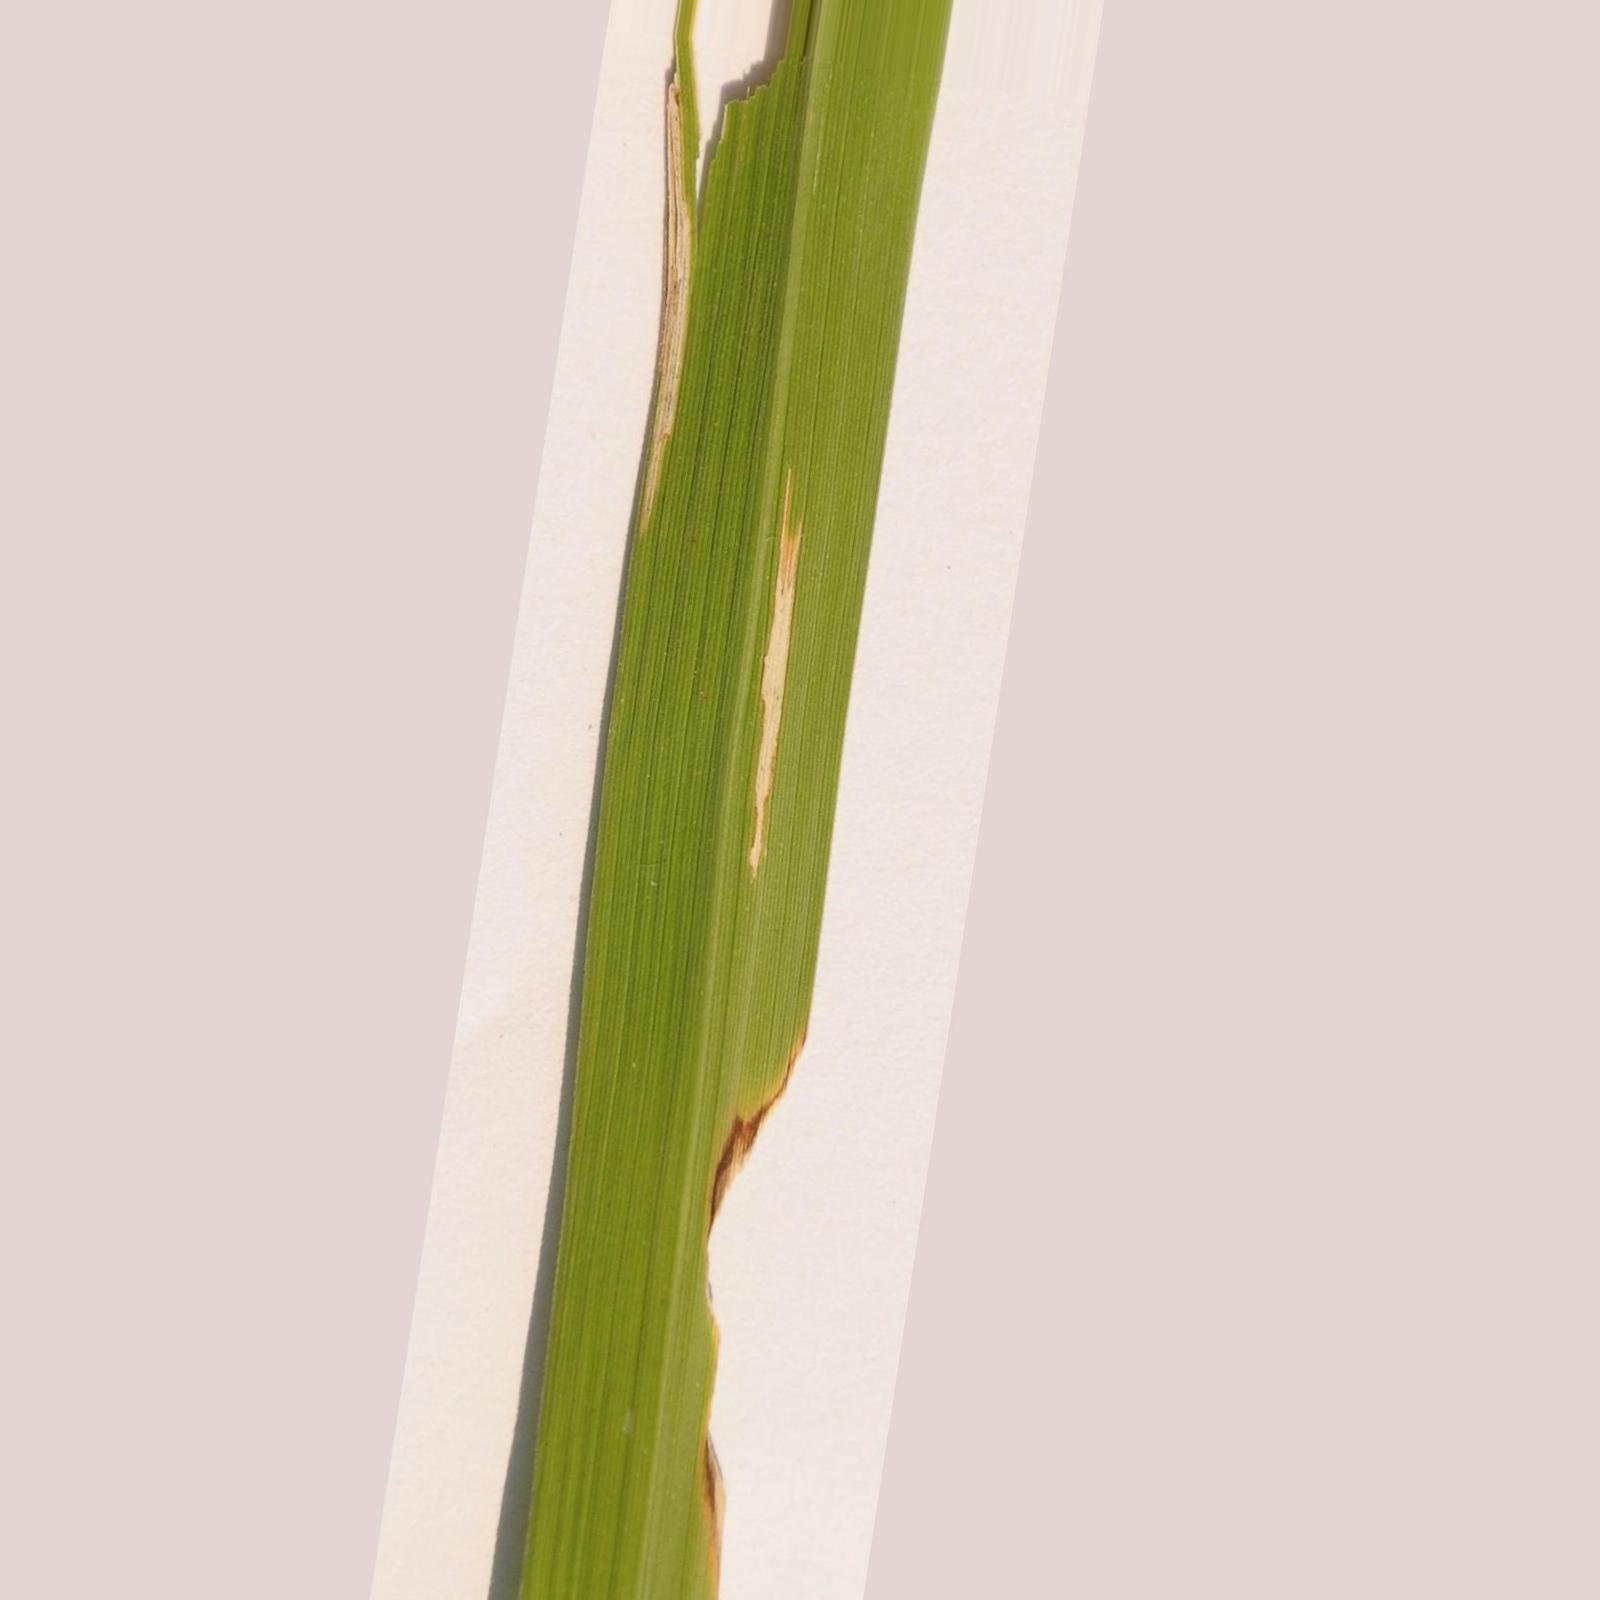
Nhãn: Bệnh Bạc lá (Bacterial leaf blight)